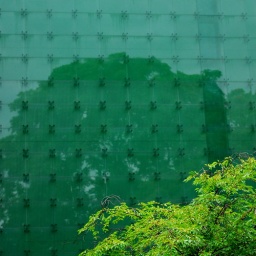
tree and tree in green